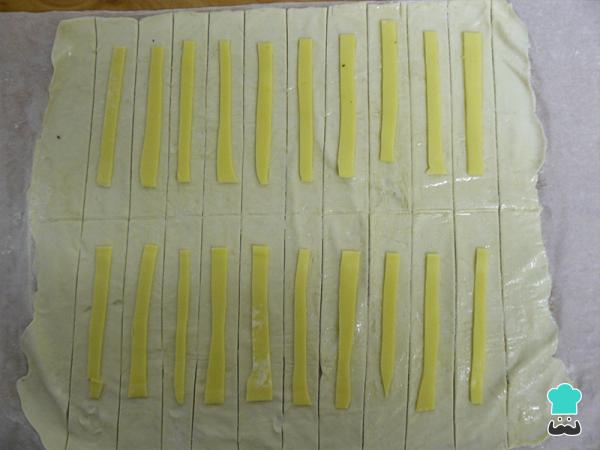
Colocamos cada porción de queso sobre su correspondiente hueco, previamente untado con aceite, para empezar a formar los palitos de hojaldre con queso.